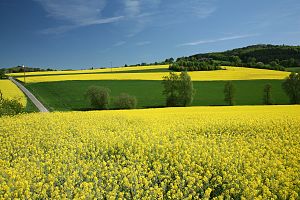
Rapsolie
Rapsplanten
Rapsolie er en vegetabilsk olie som udvindes af rapsfrø fra rapsplanten. Olien har en relativt neutral, nøddeagtig smag og er blevet et vigtigt alternativ til andre madolier med et relativt højt indhold af umættede fedtsyrer, omega-6-fedtsyrer og omega-3-fedtsyrer, specielt alfalinolensyre, AFA, der i kroppen omdannes til eicosapentaensyre, EPA, og en lille mængde kan omdannes igen til docosahexaensyre, DHA, en vigtig del af fosfolipiderner i sædceller, hjerne og øjets nethinde. AFA reducerer også mængden af triglycerider i blodet og mindsker risikoen for hjerte-kar-sygdomme.